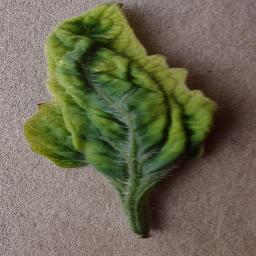
Label: Tomato___Tomato_Yellow_Leaf_Curl_Virus